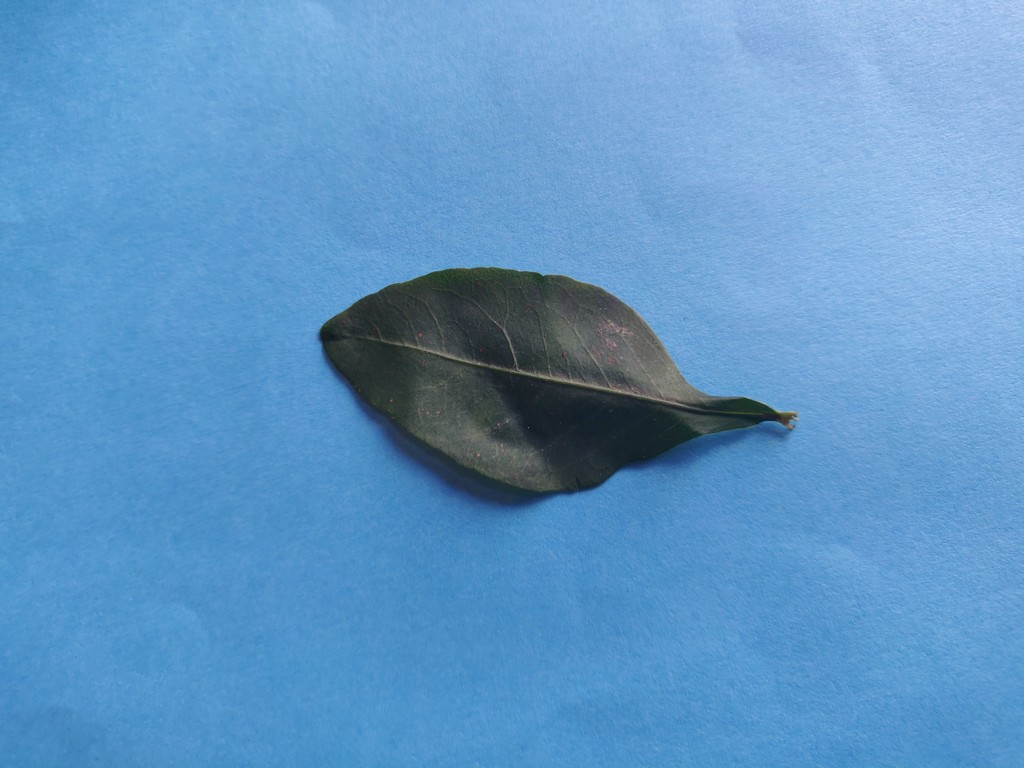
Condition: Healthy
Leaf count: single
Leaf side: front